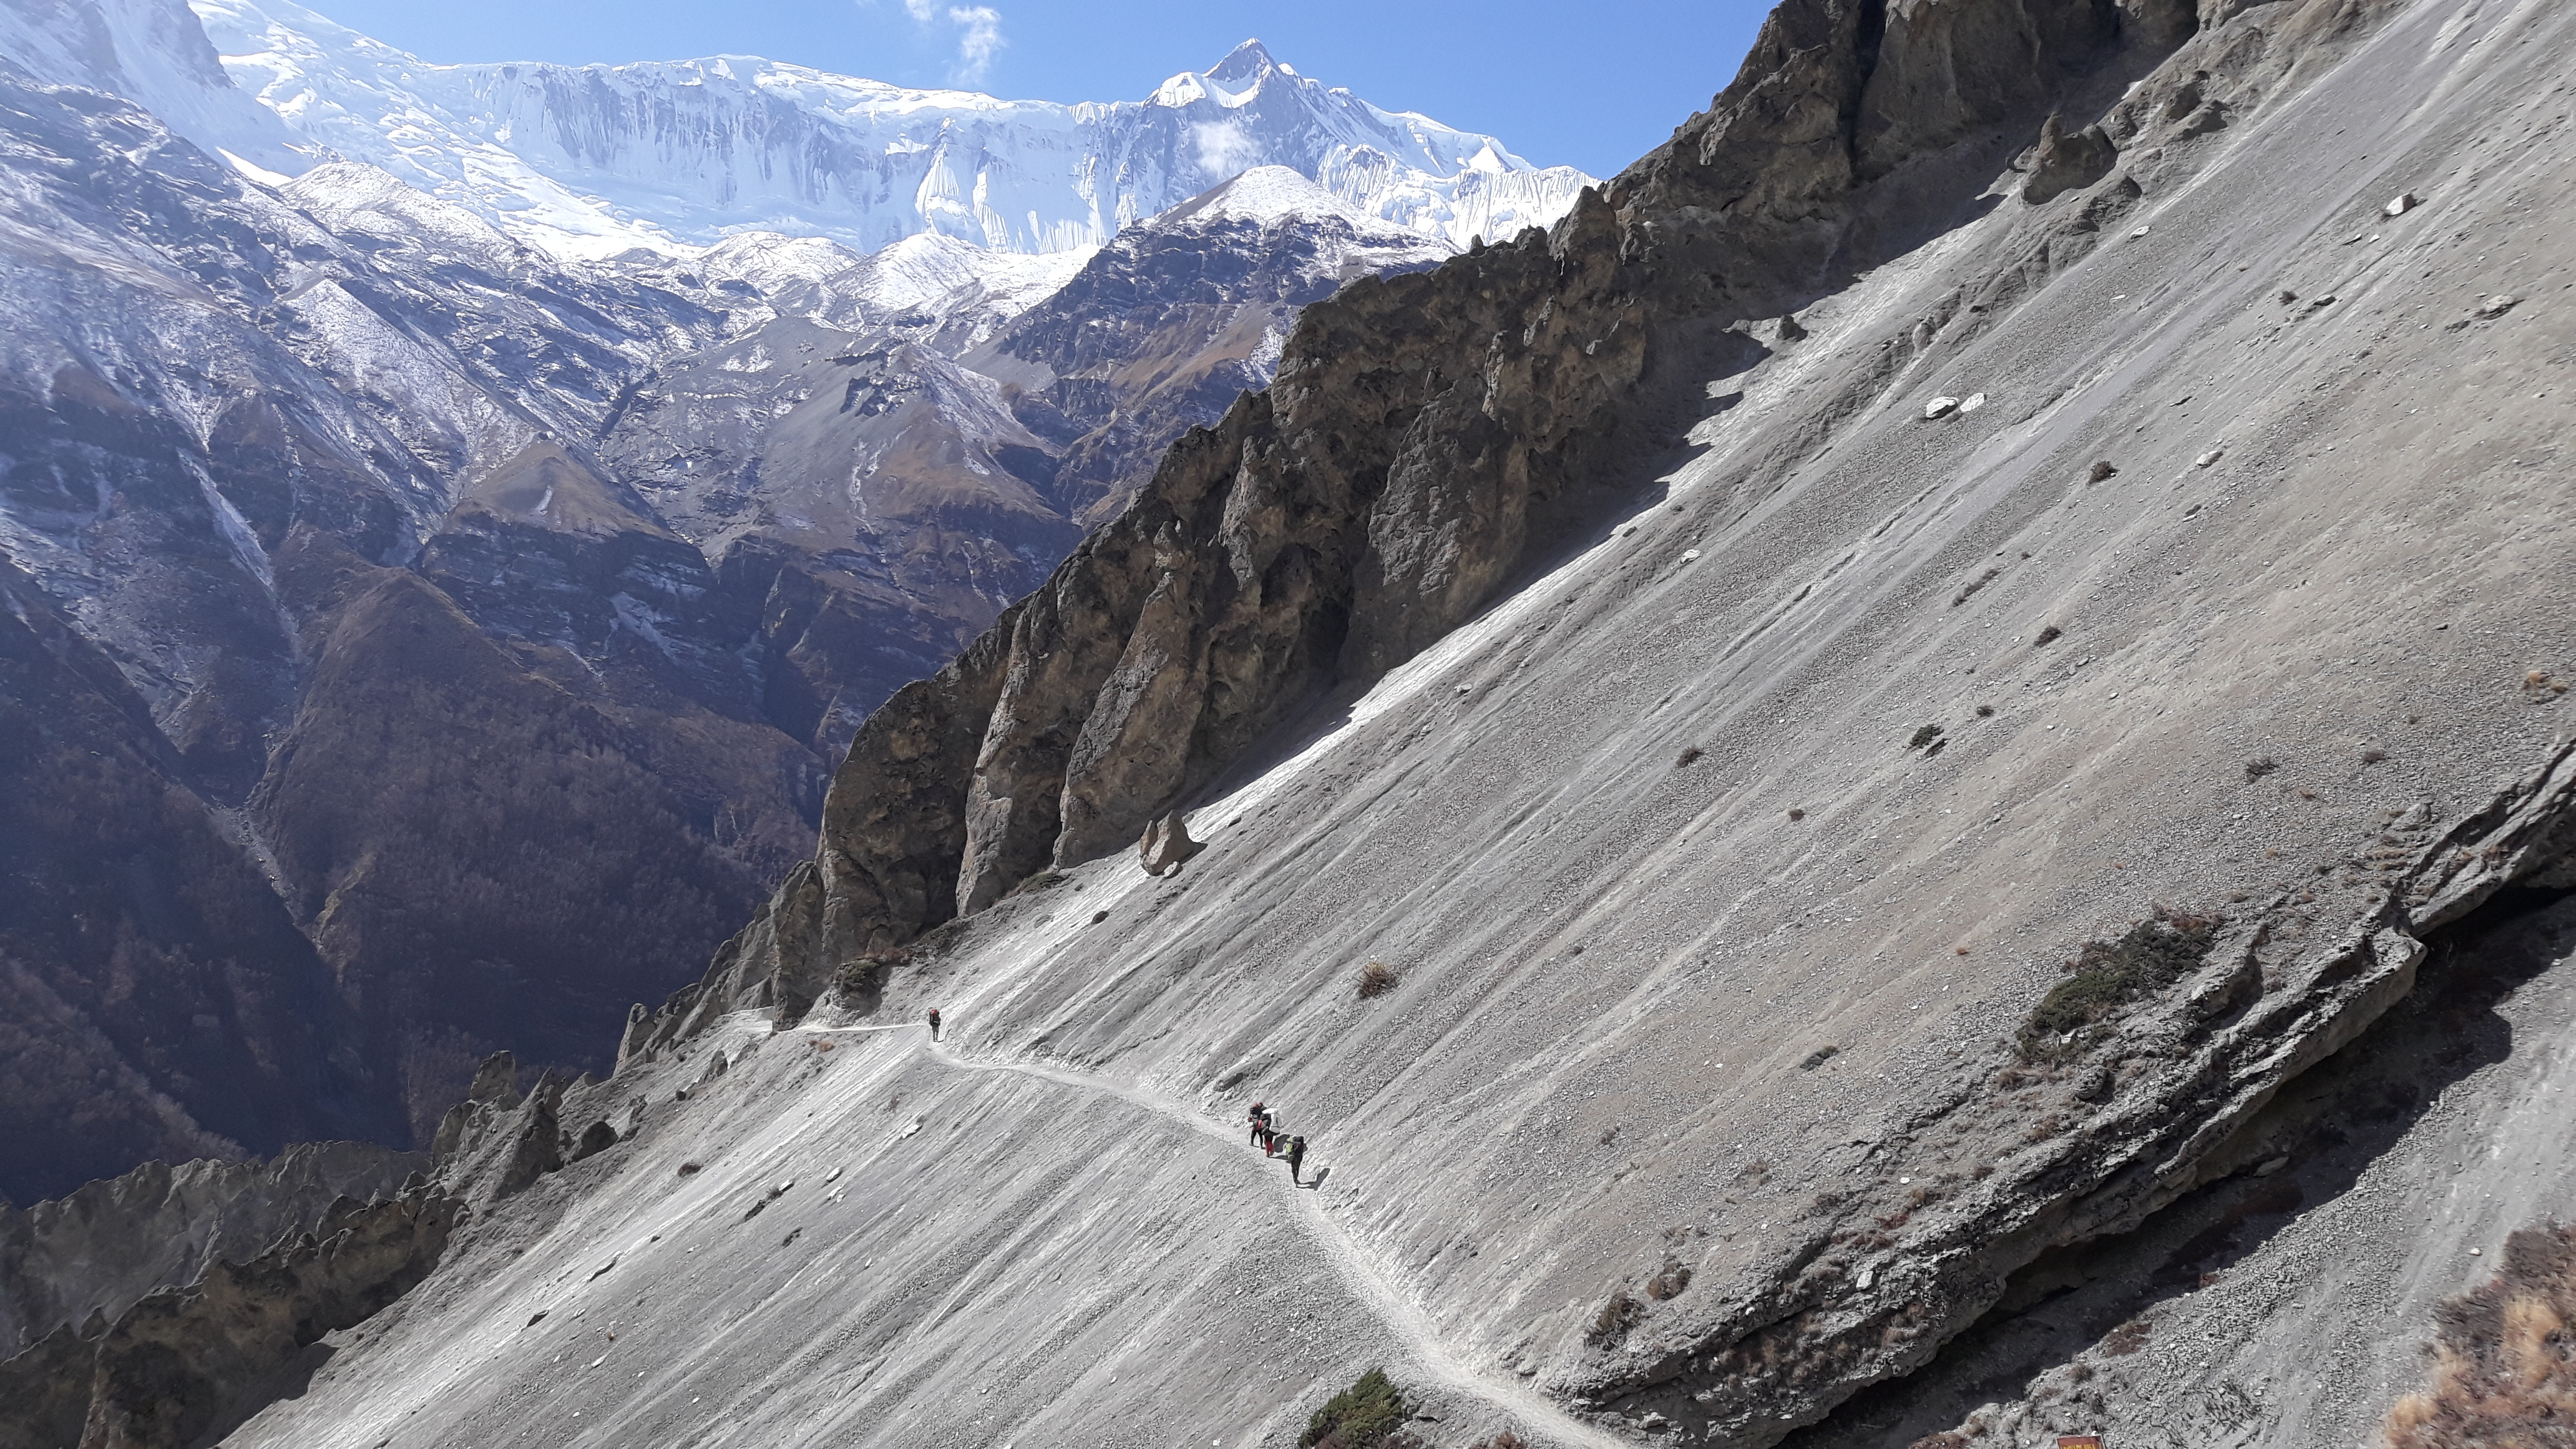
mountainous landforms, mountain, mountain range, ridge, geological phenomenon, moraine, glacial landform, alps, ar te, valley, highland, mountain pass, rock, massif, geology, cirque, formation, summit, fell, terrain, glacier, hill, batholith, Granite dome